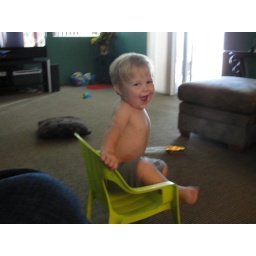
Sitting in his chair like a big boy